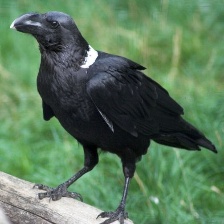
Species: WHITE NECKED RAVEN
Scientific name: CORVUS ALBICOLLIS